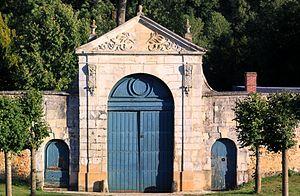
Le portail de l'Abbaye, située à Bus-Saint-Rémy
Bus-Saint-Rémy est une ancienne commune française, située dans le département de l'Eure en région Normandie, devenue le 1ᵉʳ janvier 2016 une commune déléguée au sein de la commune nouvelle de Vexin-sur-Epte.
L'abbaye Notre-Dame du Trésor est une ancienne abbaye bénédictine de femmes, située à Bus-Saint-Rémy, dans le département de l'Eure en région Normandie. Fondée au XIIIᵉ siècle par Raoul de Bus, elle compte parmi les dernières implantations cisterciennes en Normandie. L'édifice fait l'objet d'une inscription au titre des Monuments historiques depuis le 29 décembre 1989 et d'un classement depuis le 10 février 1992.
Cet article recense une partie des monuments historiques de l'Eure, en France.